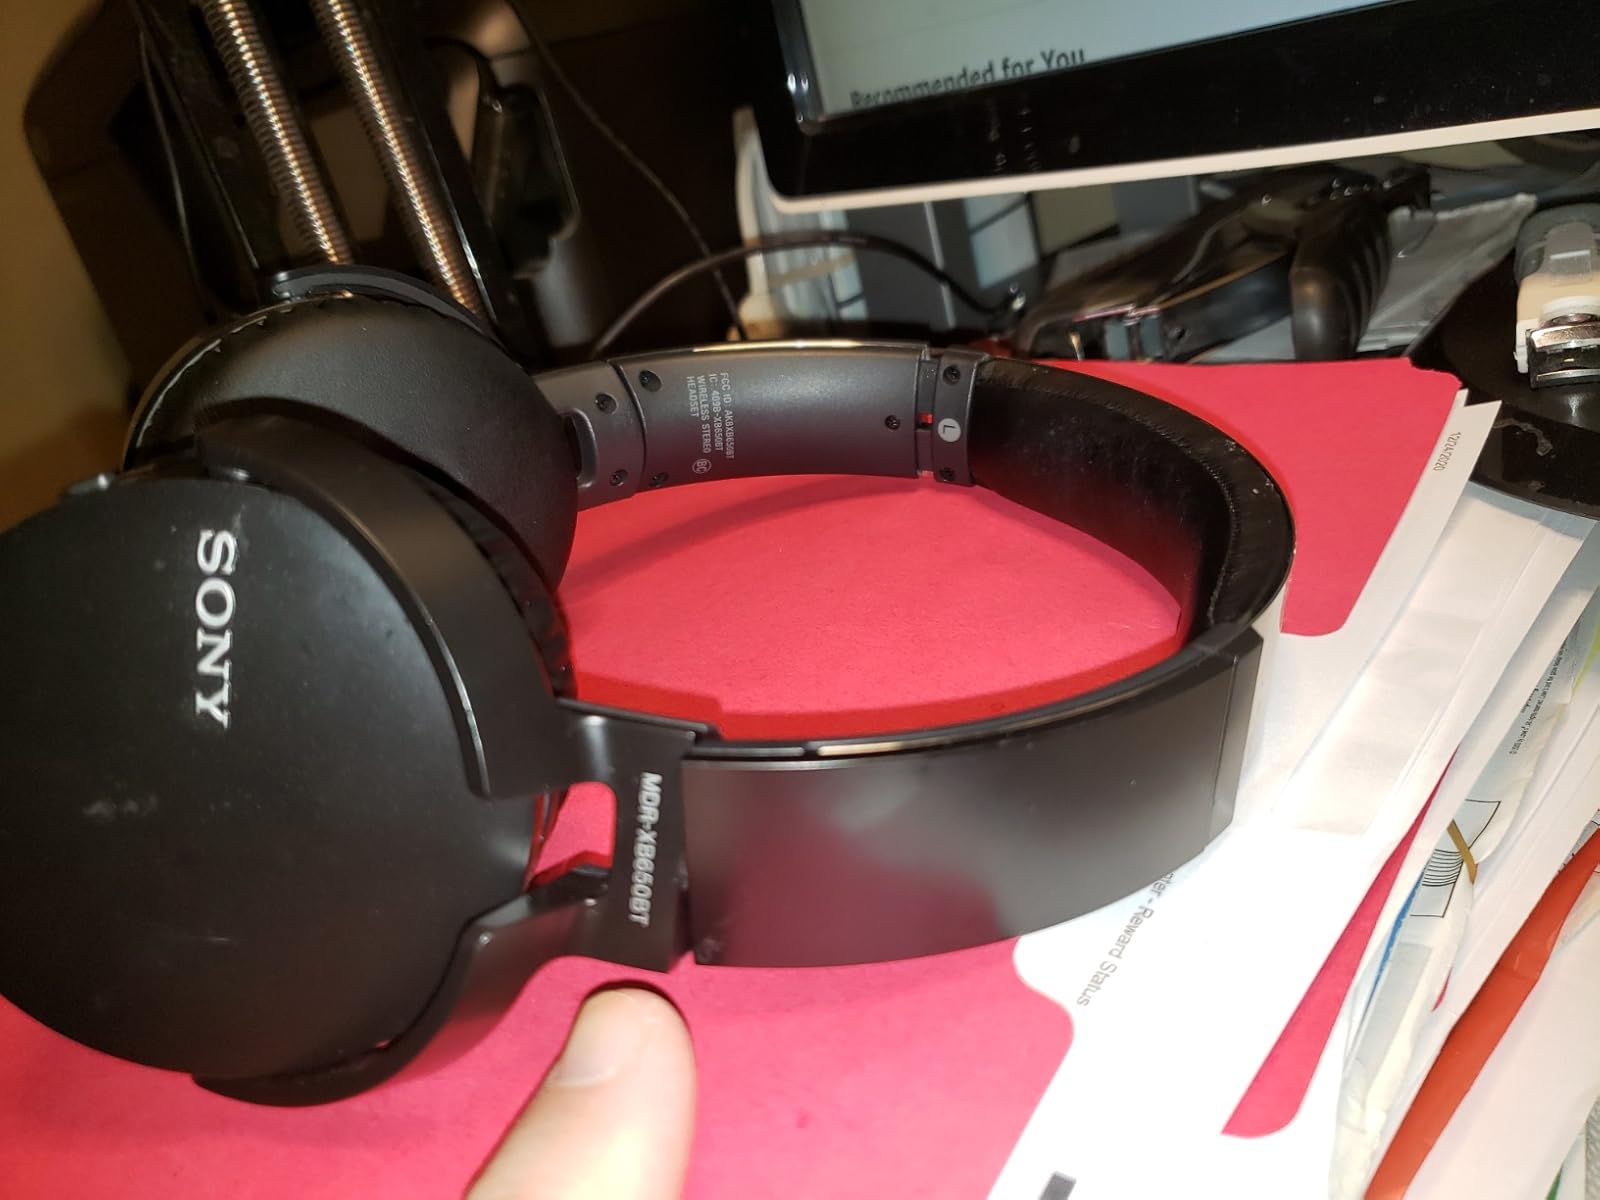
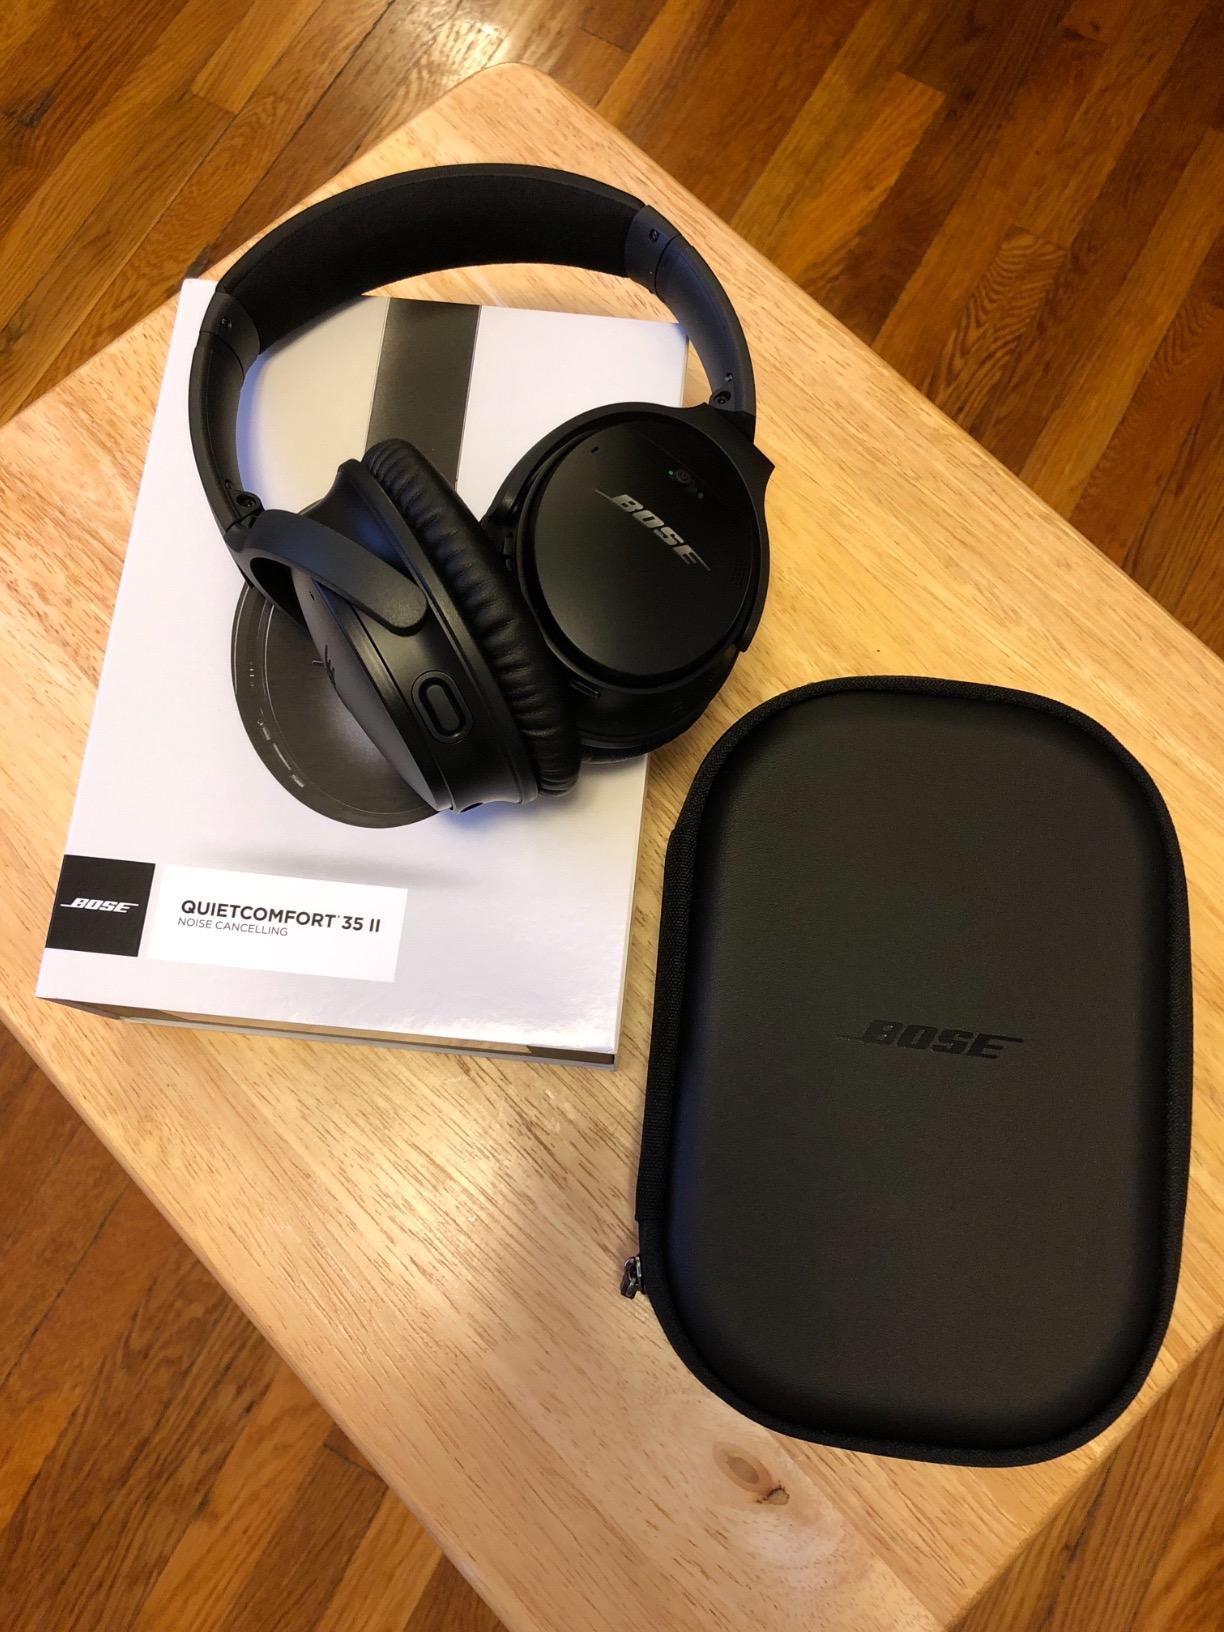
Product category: headphones
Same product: no